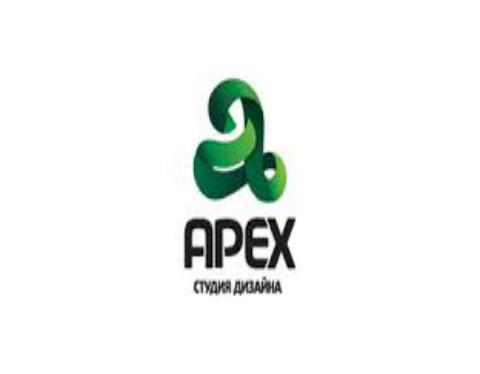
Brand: Apex
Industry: Others